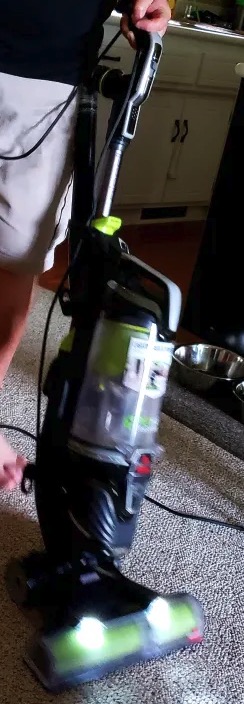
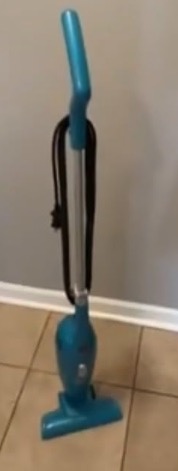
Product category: items_vacuum
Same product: no